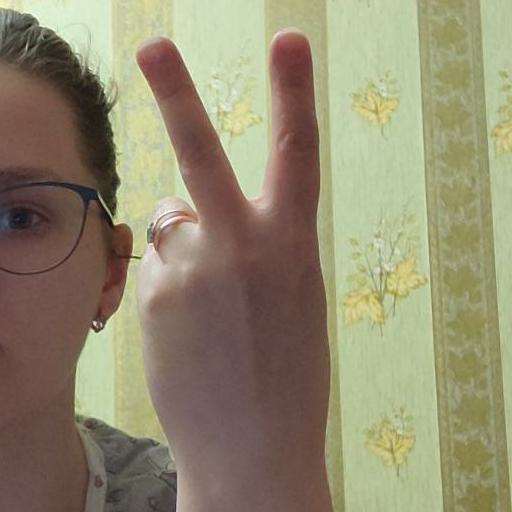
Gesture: peace_inverted